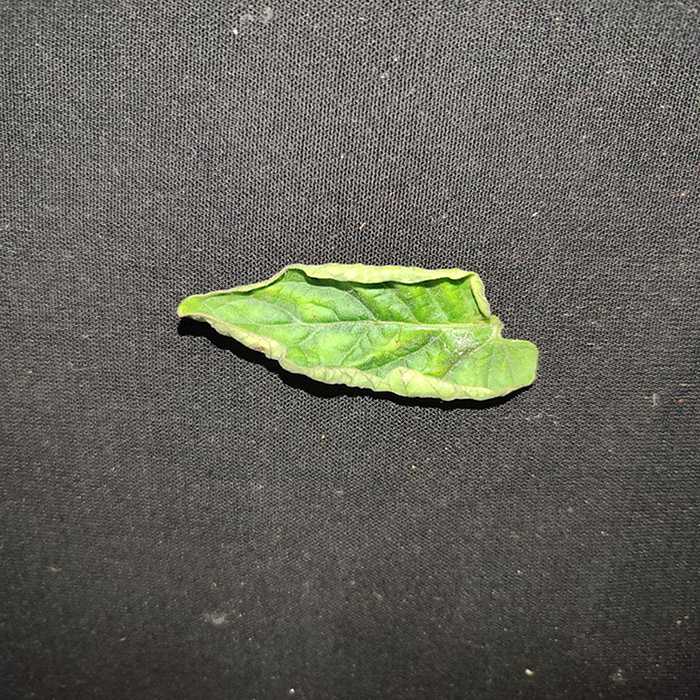
Plant: Tomato
Label: Tomato leaf curl virus